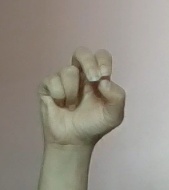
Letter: gaaf